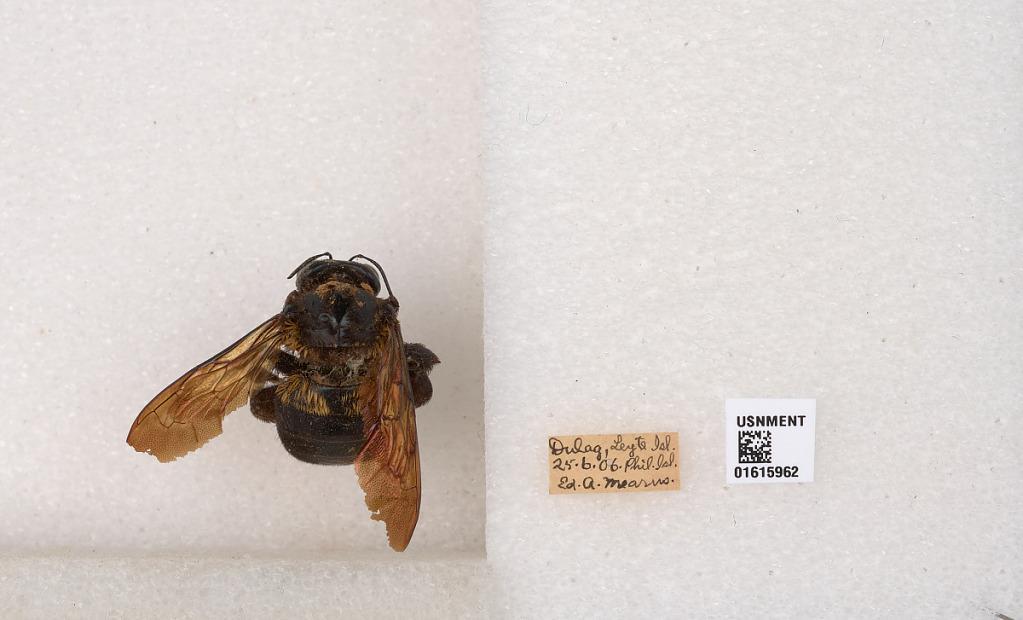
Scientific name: Xylocopa (Koptortosoma) philippinensis philippinensis Smith
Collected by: E. Mearus
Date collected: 1906-6-25
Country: Philippines
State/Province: Eastern Visayas
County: Leyte
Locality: Dulag, Leyte Isl.